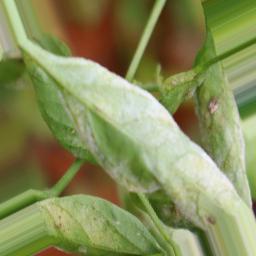
Label: powdery mildew